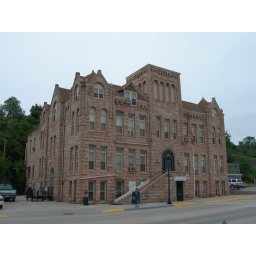
Hot Springs, South DakotaConstructed in 1891, it originally had a clock tower above the front entrance. government itself, F